Eaton Centre

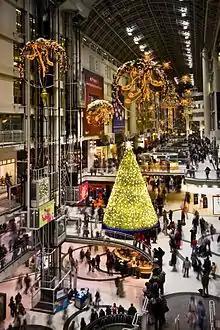
Toronto Eaton Centre at Christmas

None of these malls below ever enjoyed the success of some of the Eaton Centres in larger cities, and their failure contributed to the demise of the entire Eaton's chain.